Big Doe Camp

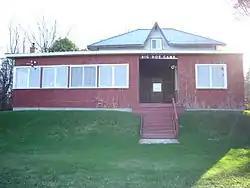
Old Camp Dining Hall in May 2007

Big Doe Camp was a boys' residential summer camp located on Big Doe Lake not far from the village of Burk's Falls, Ontario.